Heart of Darkness

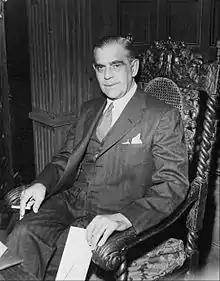
Boris Karloff (photo from 1957) played Kurtz in 1958

In 1958, the CBS television anthology "Playhouse 90" (S3E7) aired a loose 90-minute television play adaptation. This version, written by Stewart Stern, uses the encounter between Marlow (Roddy McDowall) and Kurtz (Boris Karloff) as its final act, and adds a backstory in which Marlow had been Kurtz's adopted son. The cast includes Inga Swenson and Eartha Kitt.